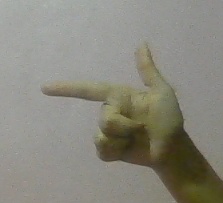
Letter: yaa